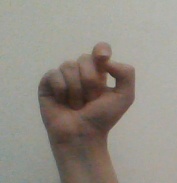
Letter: fa